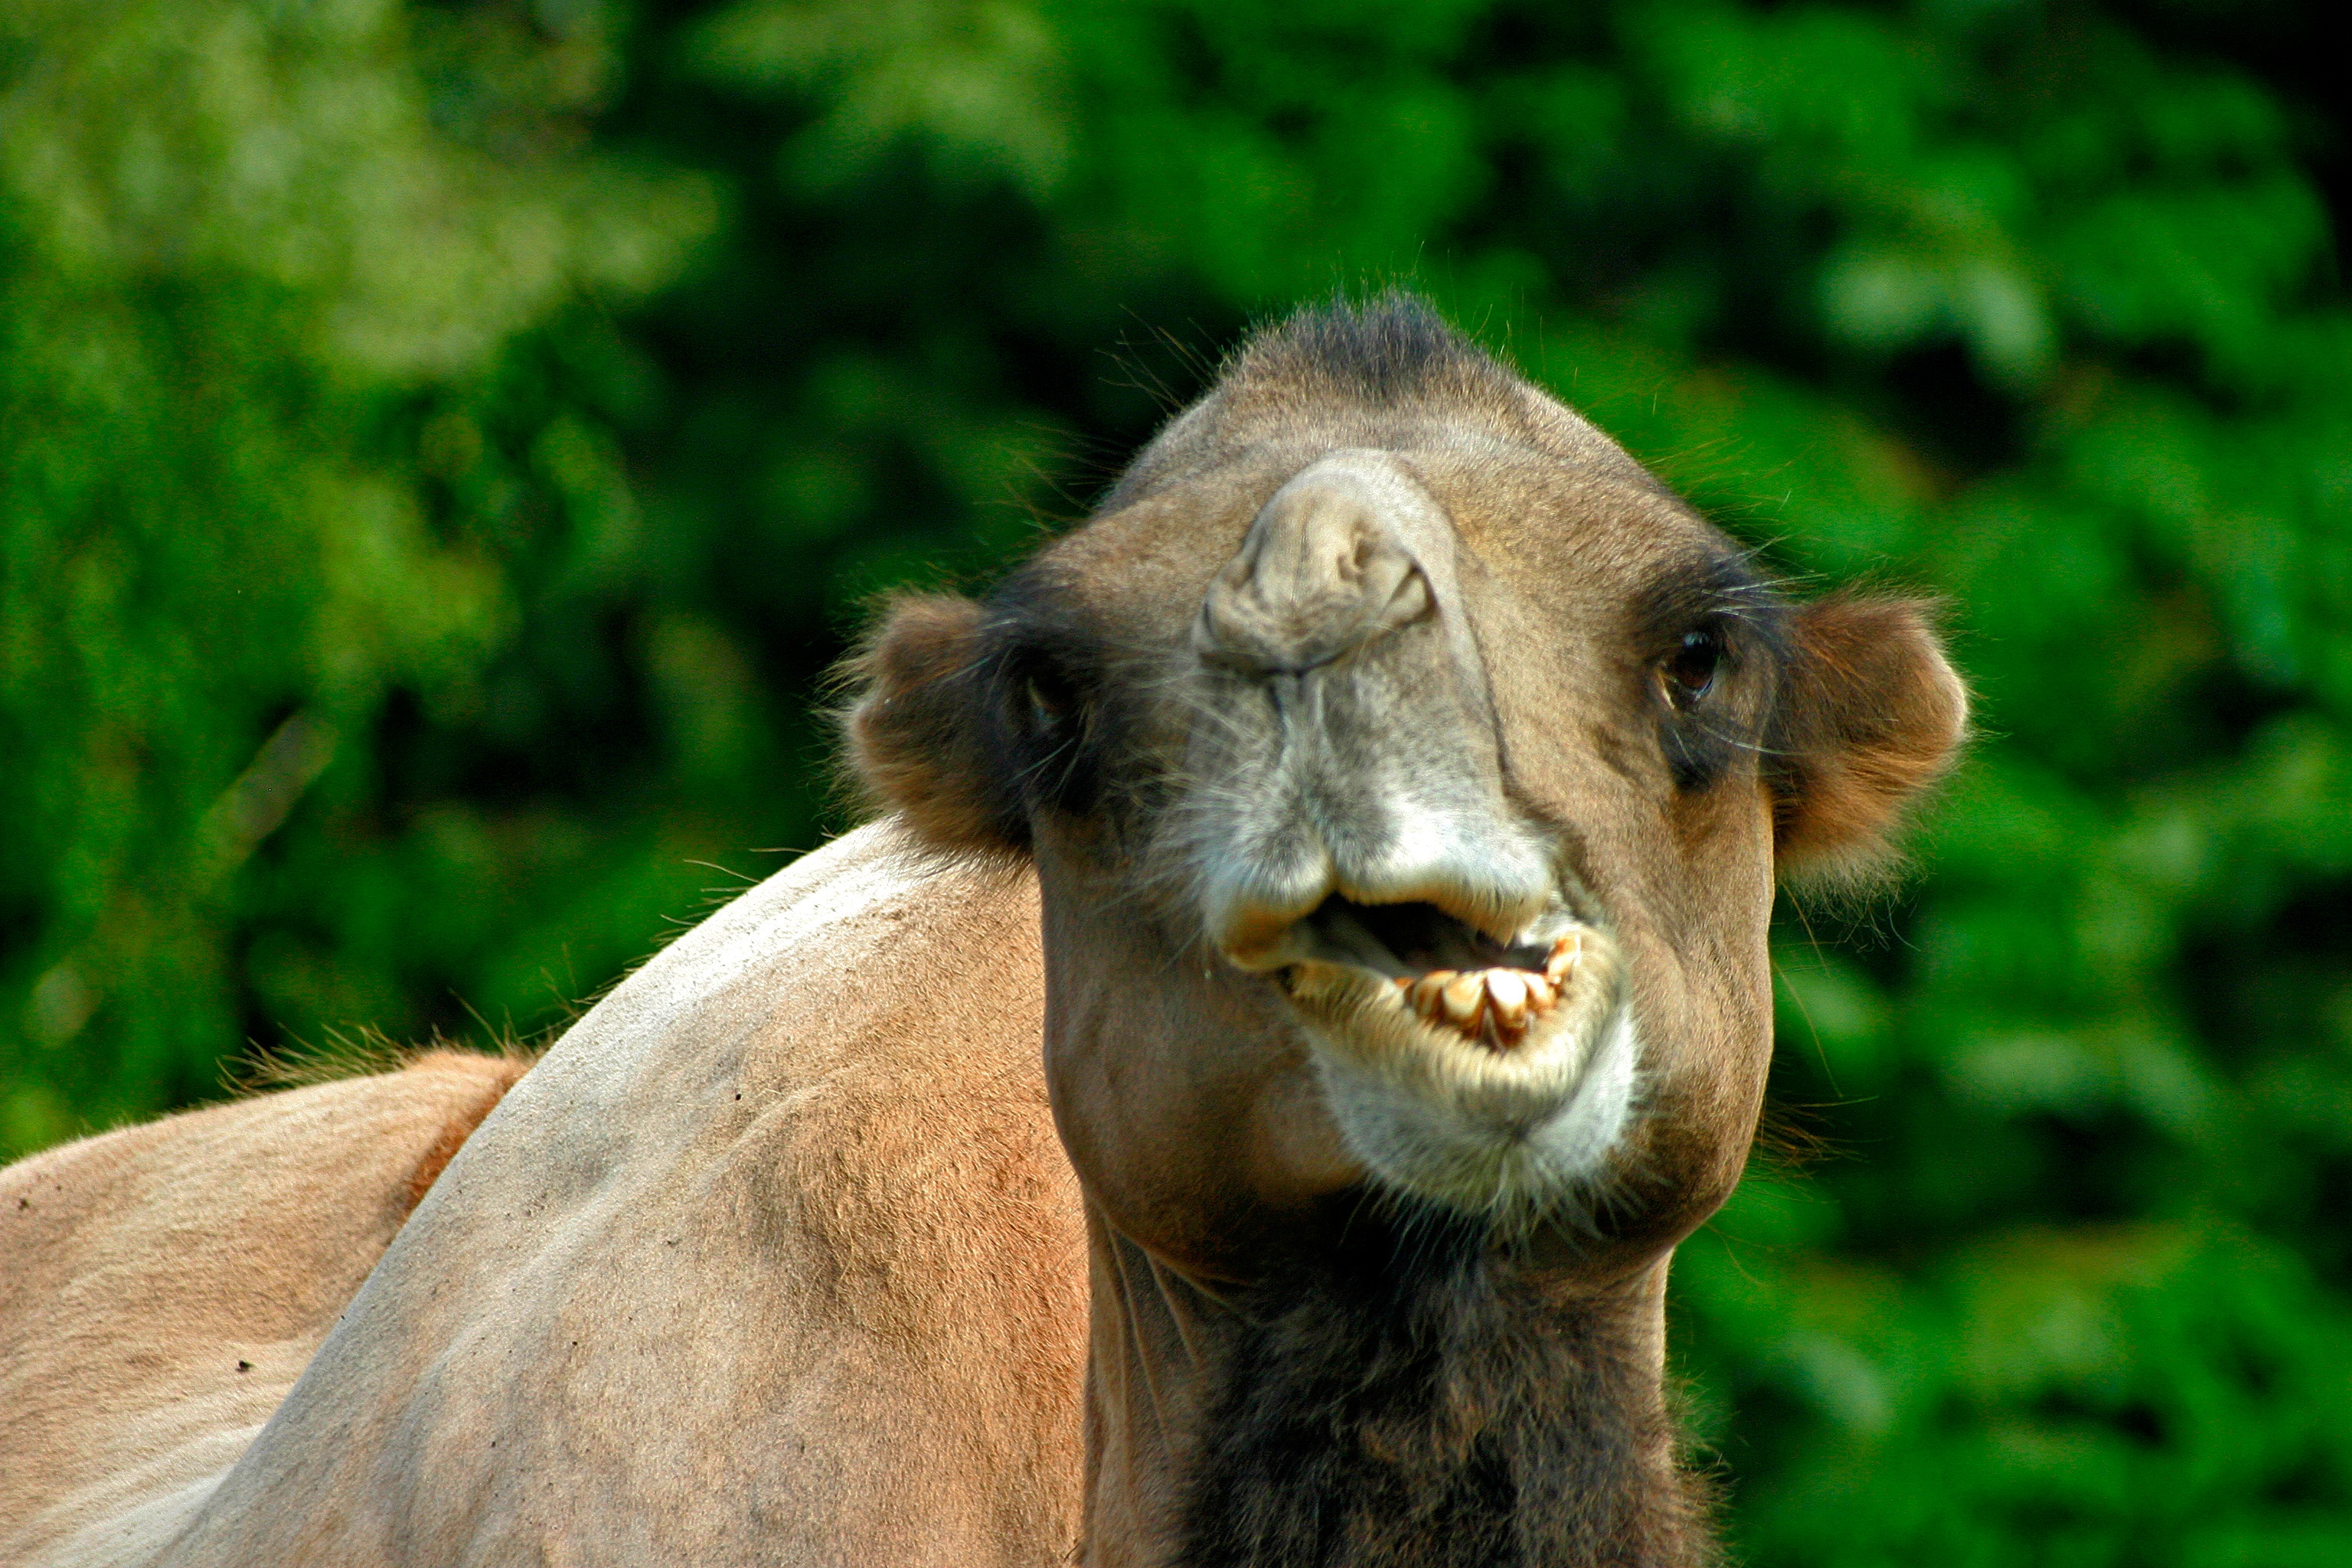
nature, adventure, wildlife, zoo, mammal, mane, fauna, lion, vertebrate, safari